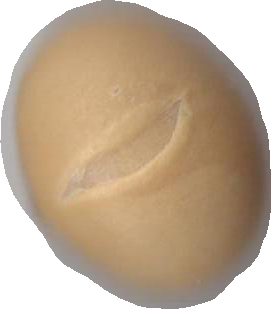
Variety: Grobogan